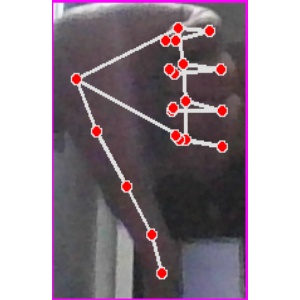
अक्षर: फ